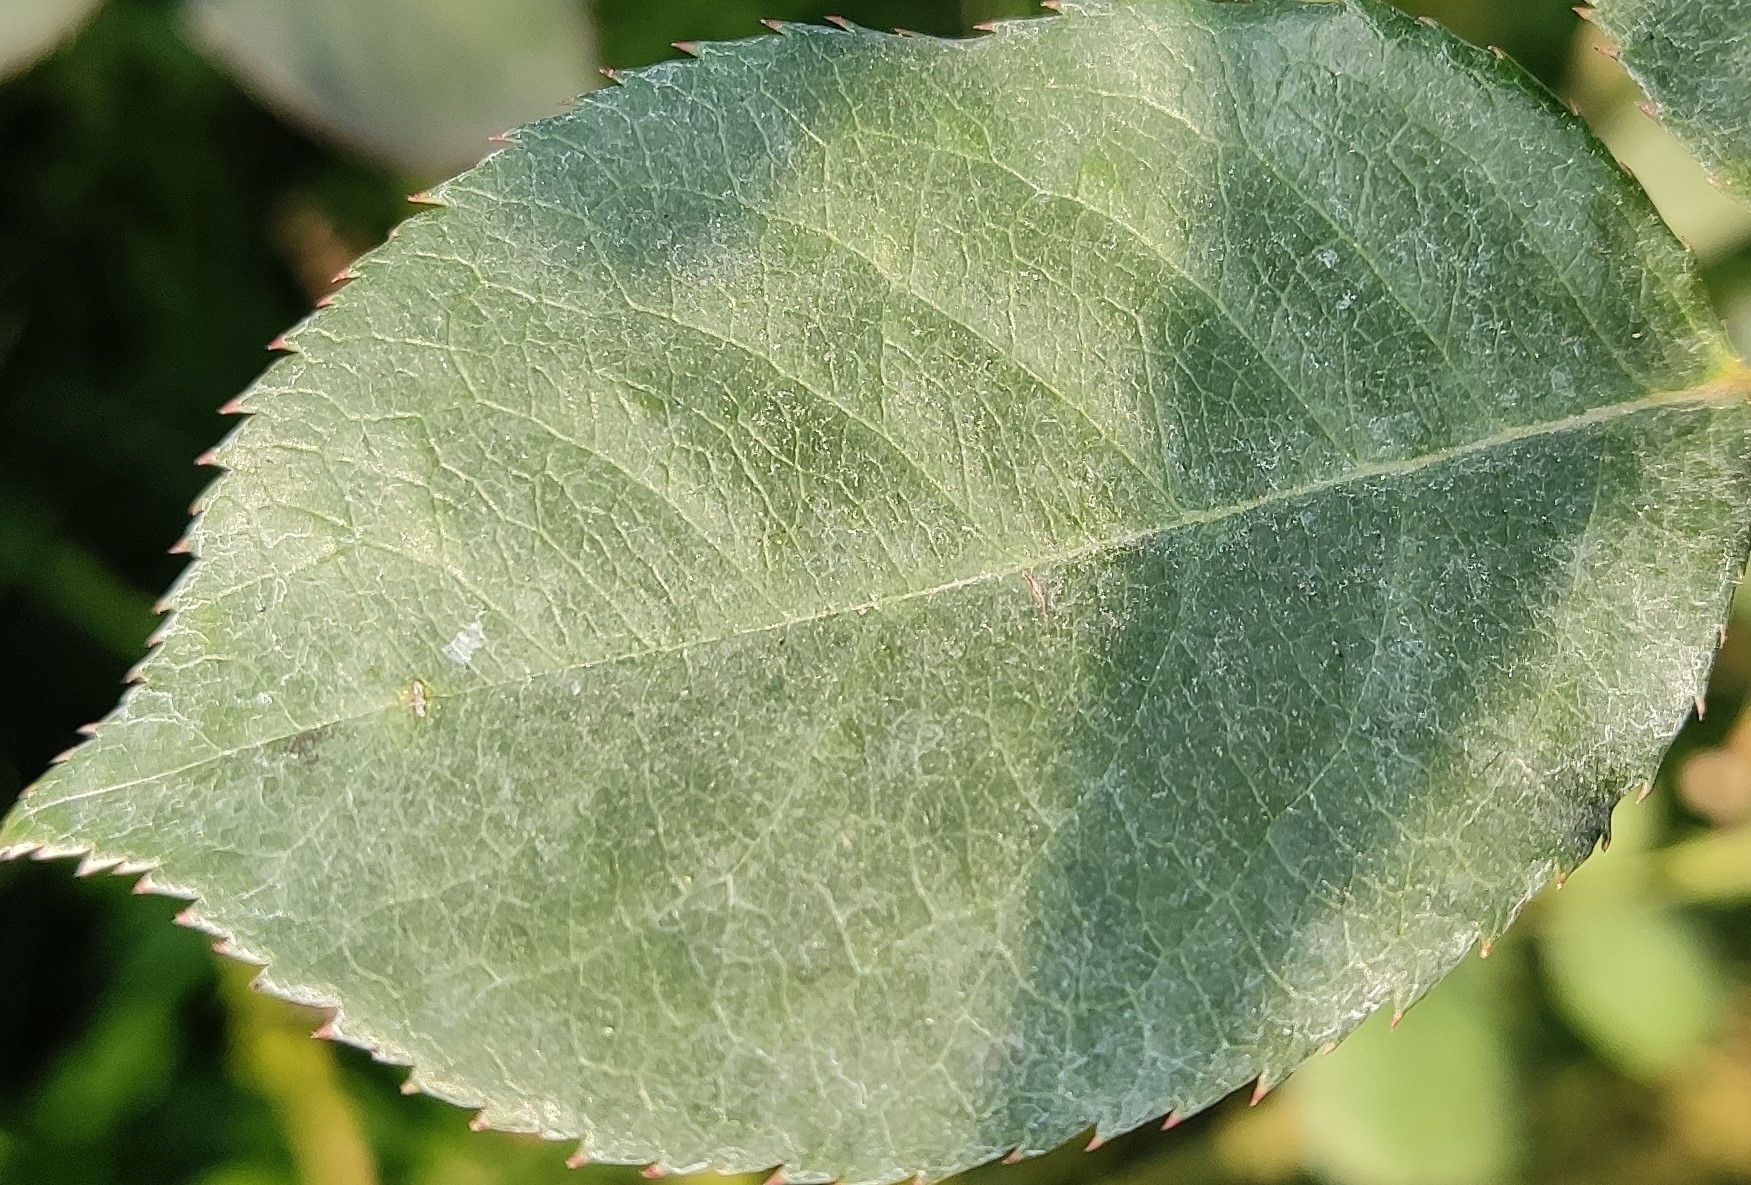
Label: Fresh Leaf